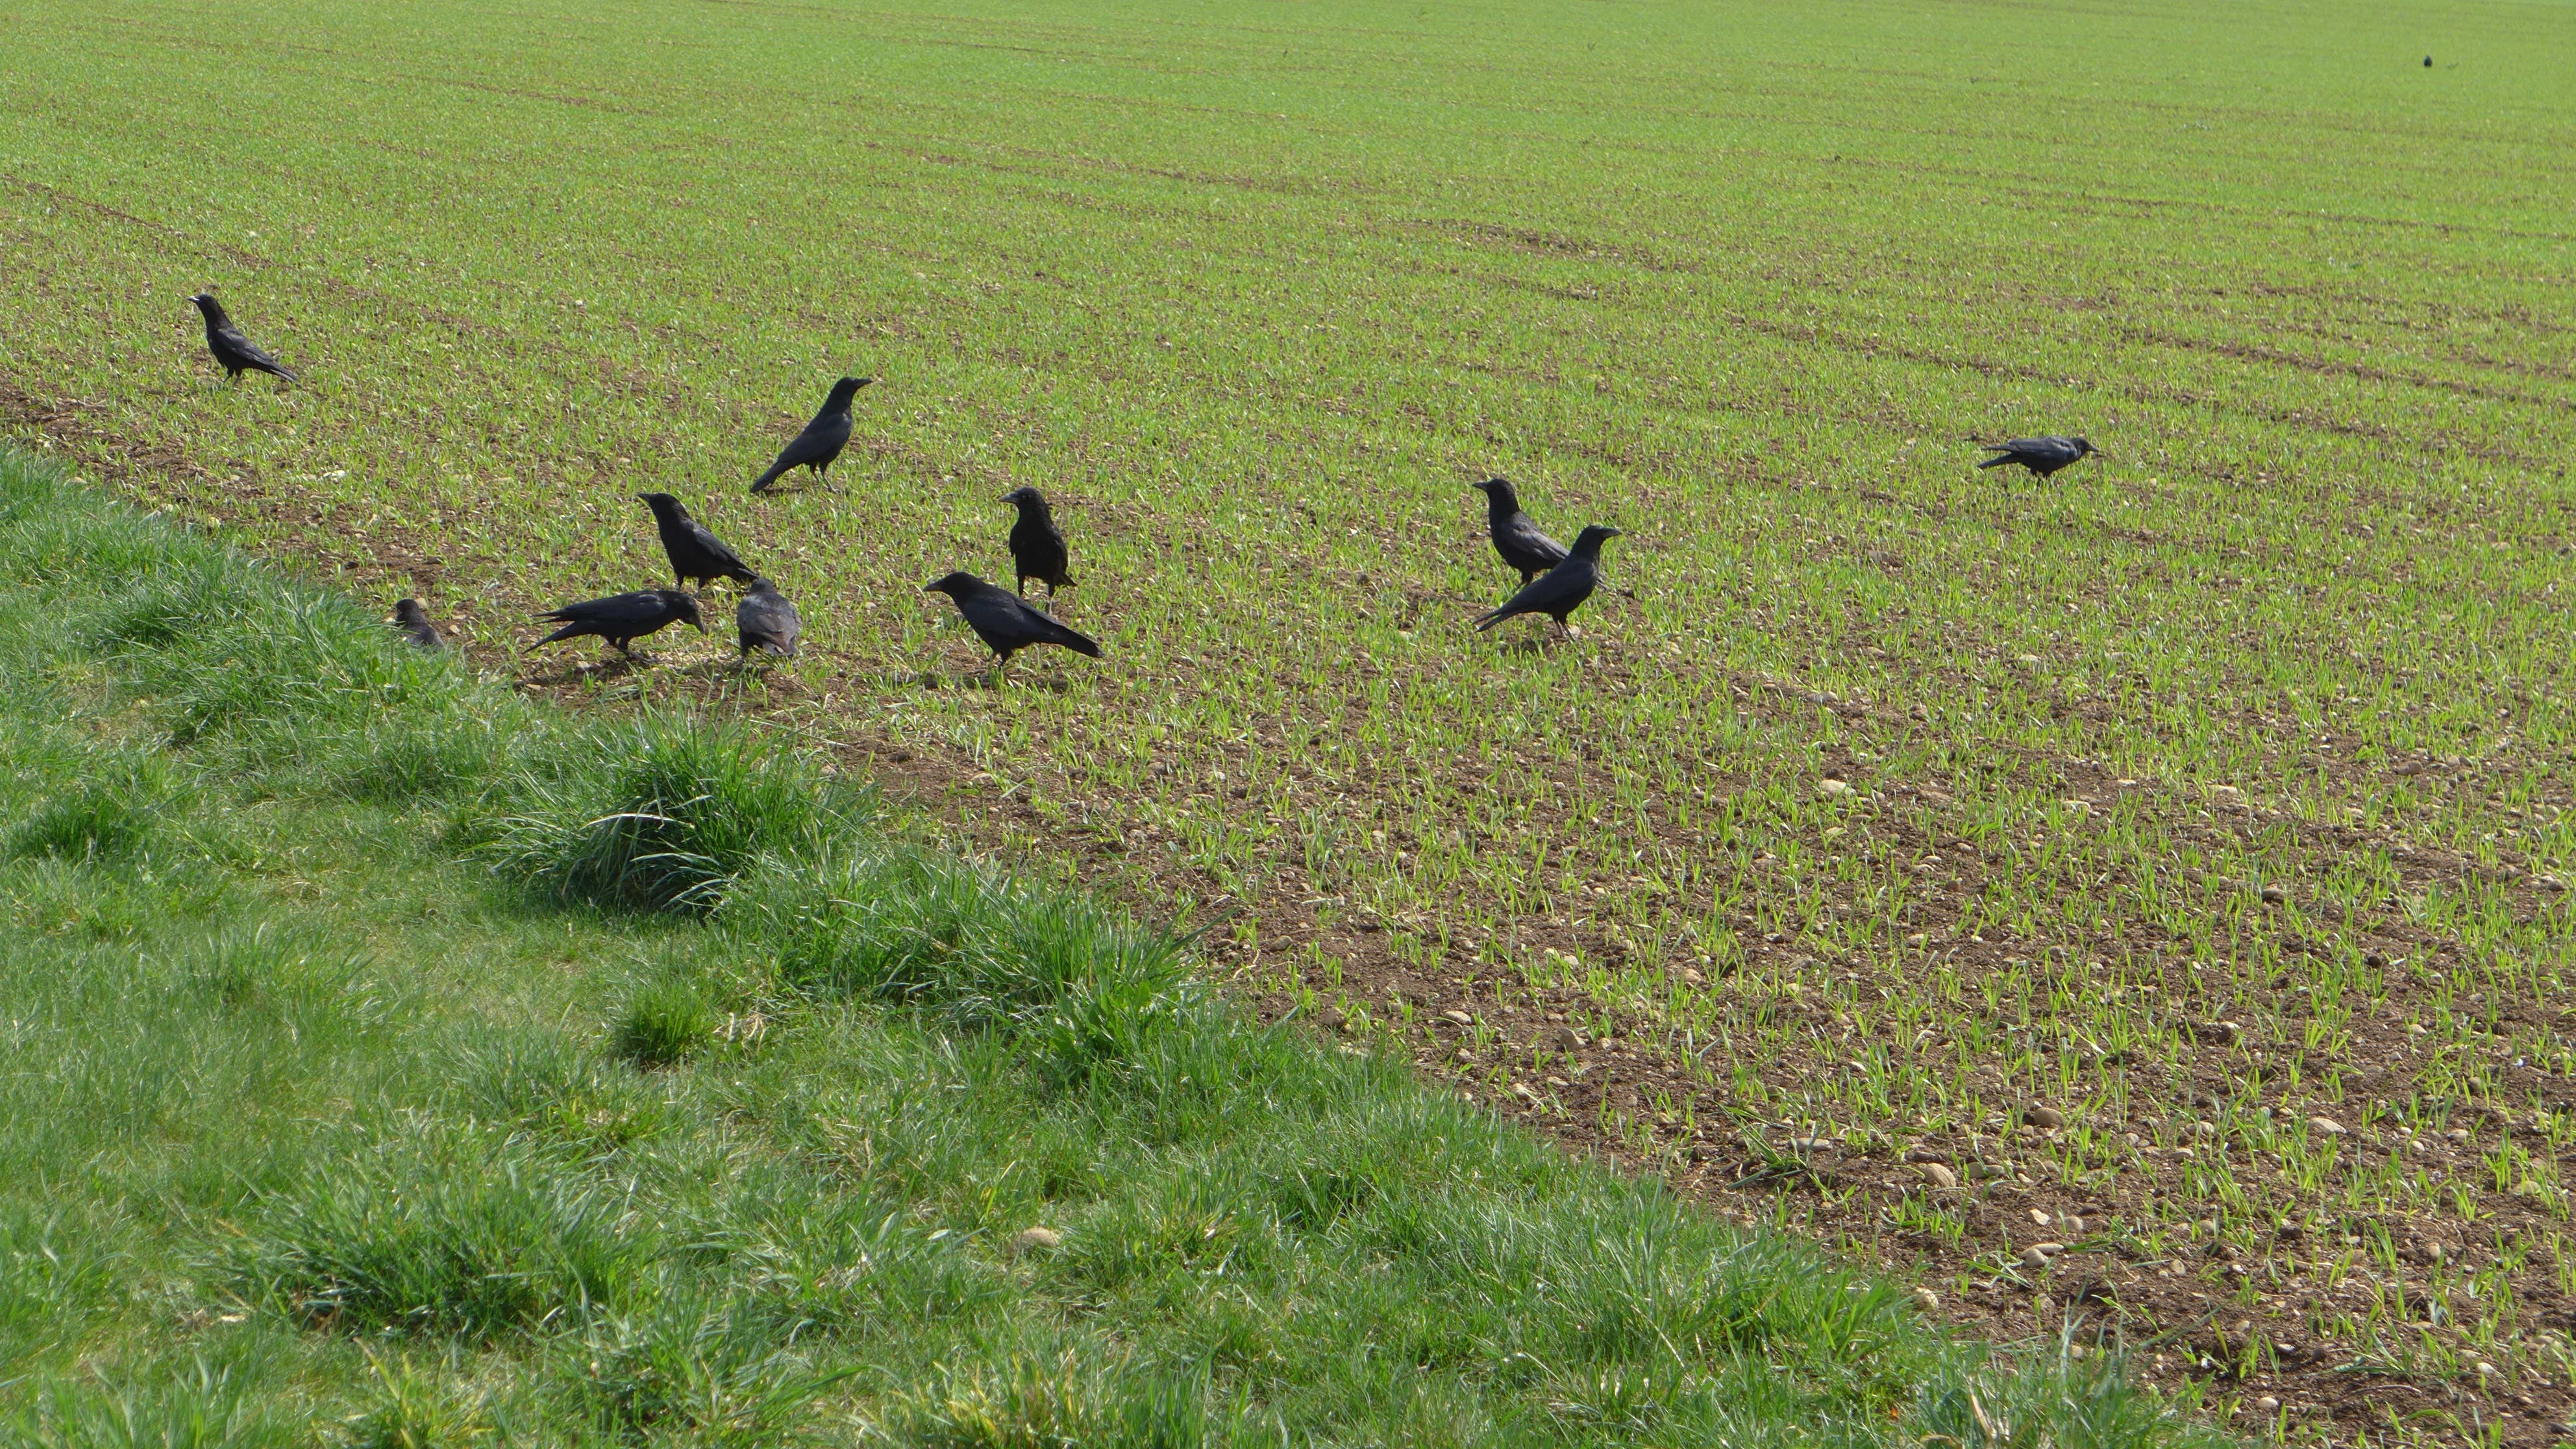
grass, bird, group, field, prairie, wildlife, green, pasture, brown, black, agriculture, fauna, plain, crow, birds, grassland, wetland, ecosystem, rooks, corvidae, arable, flock of birds